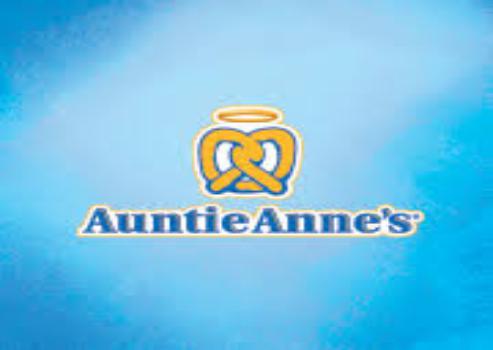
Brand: Auntie Anne's-2
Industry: Food